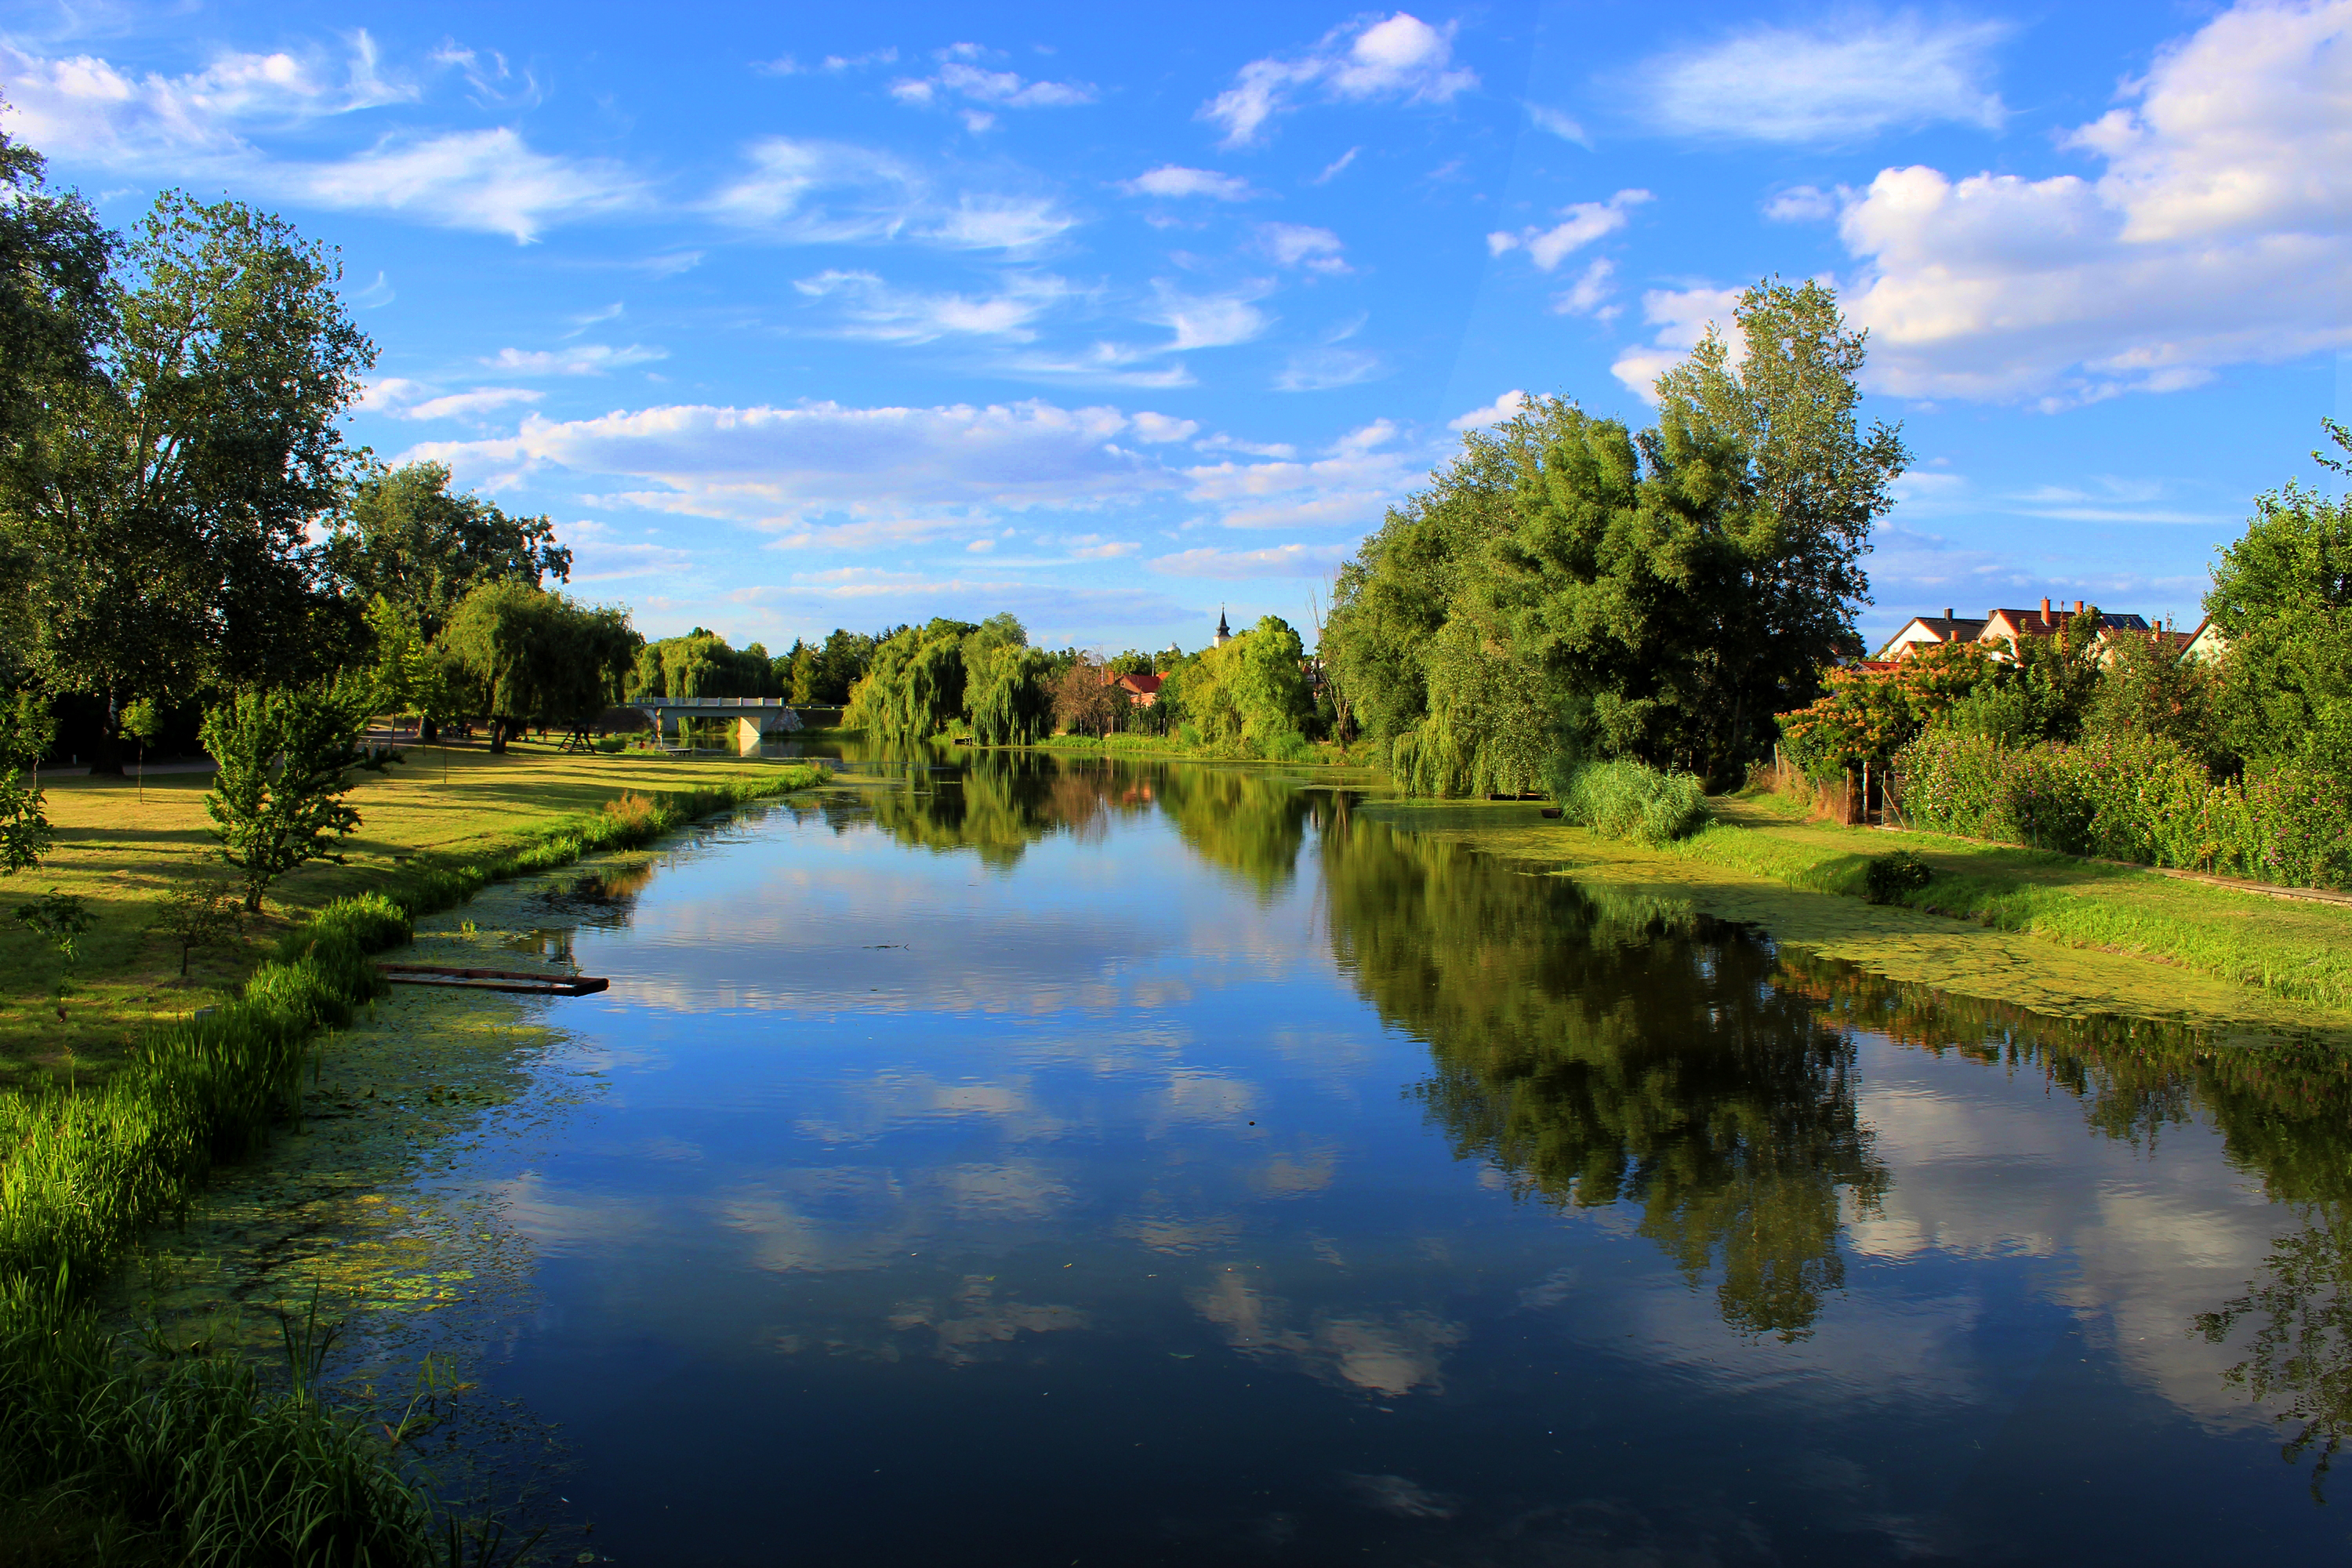
natural, cloud, water, sky, plant, water resources, tree, natural environment, natural landscape, fluvial landforms of streams, lake, vegetation, highland, cumulus, grass, lacustrine plain, landscape, grassland, riparian zone, horizon, symmetry, forest, wetland, reflection, reservoir, stream, lake district, channel, canal, wildlife, loch, garden, hill, floodplain, riparian forest, pond, landscaping, estate, evening, bayou, autumn, tributary, panorama, creek